Torat Eretz Yisrael

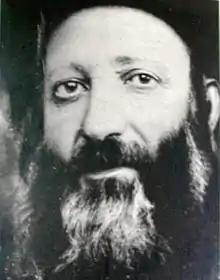
Avraham Issac Kook

The Hebrew expression Torat Eretz Yisrael (literally "Teachings concerning the Land of Israel") refers to the idea that Torah thoughts emanating from the land of Israel are of great religious status. In the Midrash Genesis Rabbah it is stated: “there is no Torah like the Torah of the Land of Israel, and there is no wisdom like the wisdom of the Land of Israel." Another midrash in the Sifre indicates that there is a unique flavor to the land of Israel because the Torah is located in it.